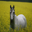
Label: horse